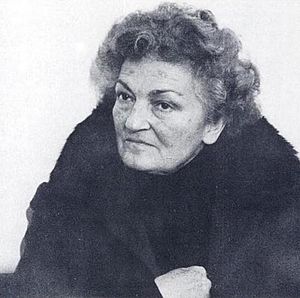
Suso Cecchi D'Amico
Suso Cecchi D'Amico var en italiensk manuskriptforfatter. Hun arbejdede sammen med en række af de største italienske filminstruktører i sin generation, herunder Vittorio de Sica, Luchino Visconti, Michelangelo Antonioni og Franco Zeffirelli. Blandt de mest kendte film, hun skrev manuskript til, var Viscontis Leoparden og de Sicas Cykeltyven, begge i samarbejde med andre.